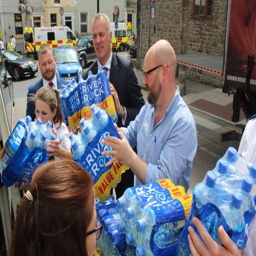
politician and people filling with donated bottles of water .